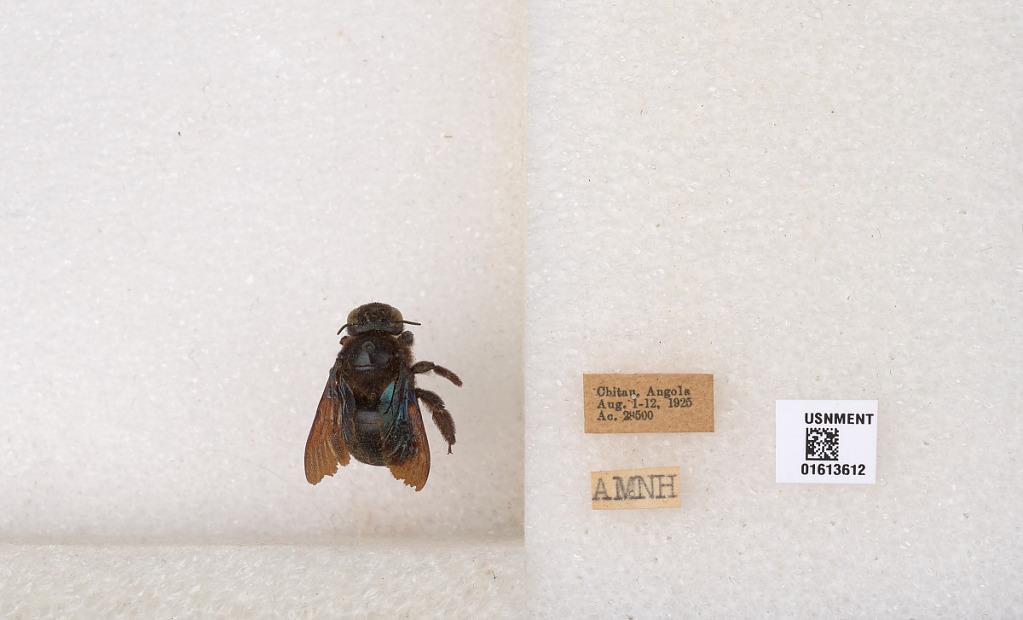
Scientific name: Xylocopa
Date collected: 1925-8-1
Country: Angola
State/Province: Bie
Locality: Chitau